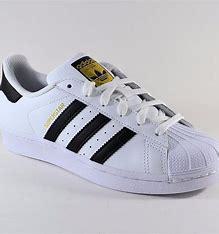
Brand: adidas
Model: originals Adidas Originals Superstar